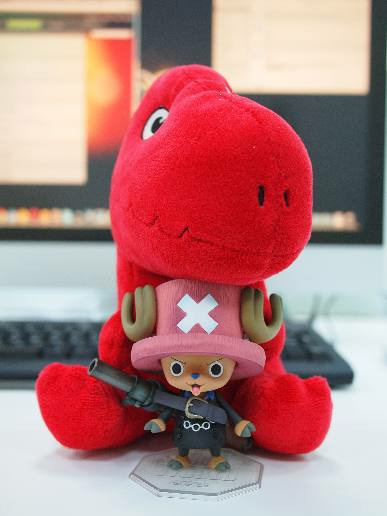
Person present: No